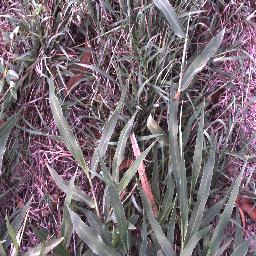
Label: negative